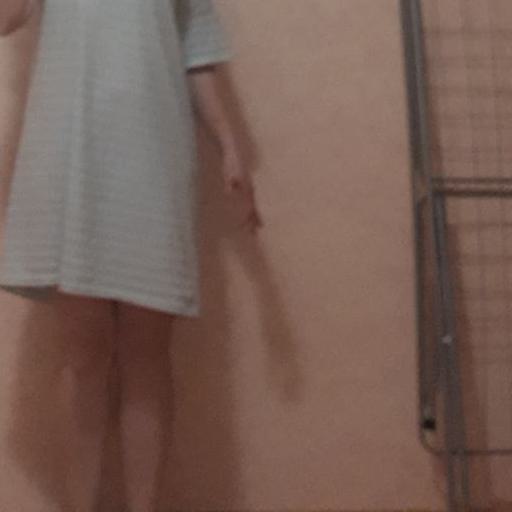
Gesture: no_gesture